Magellan (spacecraft)

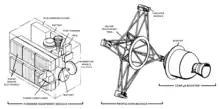
Thrusters, Star 48 booster and the internal components of the Forward Equipment Module

The spacecraft's attitude control (orientation) was designed to be three-axis stabilized, including during the firing of the Star 48B solid rocket motor (SRM) used to place it into orbit around Venus. Prior to "Magellan", all spacecraft SRM firings had involved spinning spacecraft, which made control of the SRM a much easier task. In a typical spin mode, any unwanted forces related to SRM or nozzle mis-alignments are cancelled out. In the case of "Magellan", the spacecraft design did not lend itself to spinning, so the resulting propulsion system design had to accommodate the challenging control issues with the large Star 48B SRM. The Star 48B, containing 2,014 kg of solid propellant, developed a thrust of ~89 kN (20,000 lbf) shortly after firing; therefore, even a 0.5% SRM alignment error could generate side forces of 445 N (100 lbf). Final conservative estimates of worst-case side forces resulted in the need for eight 445 N thrusters, two in each quadrant, located out on booms at the maximum radius that the Space Shuttle Orbiter Payload Bay would accommodate (4.4-m or 14.5-ft diameter).